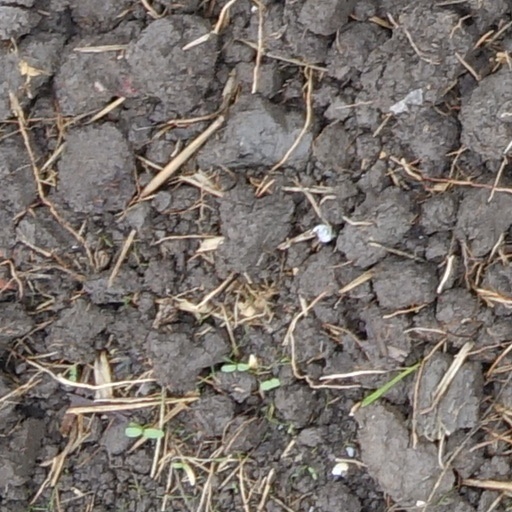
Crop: wheat